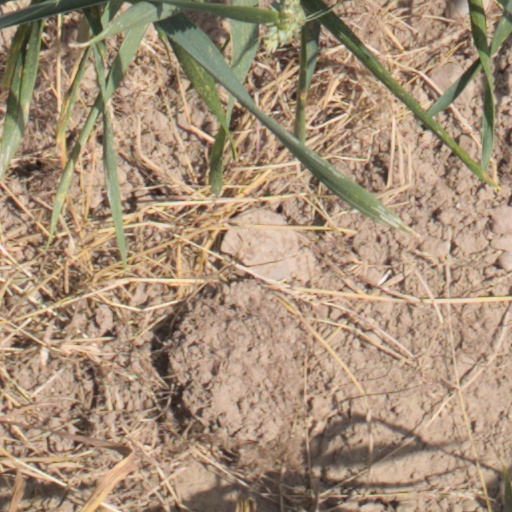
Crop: wheat